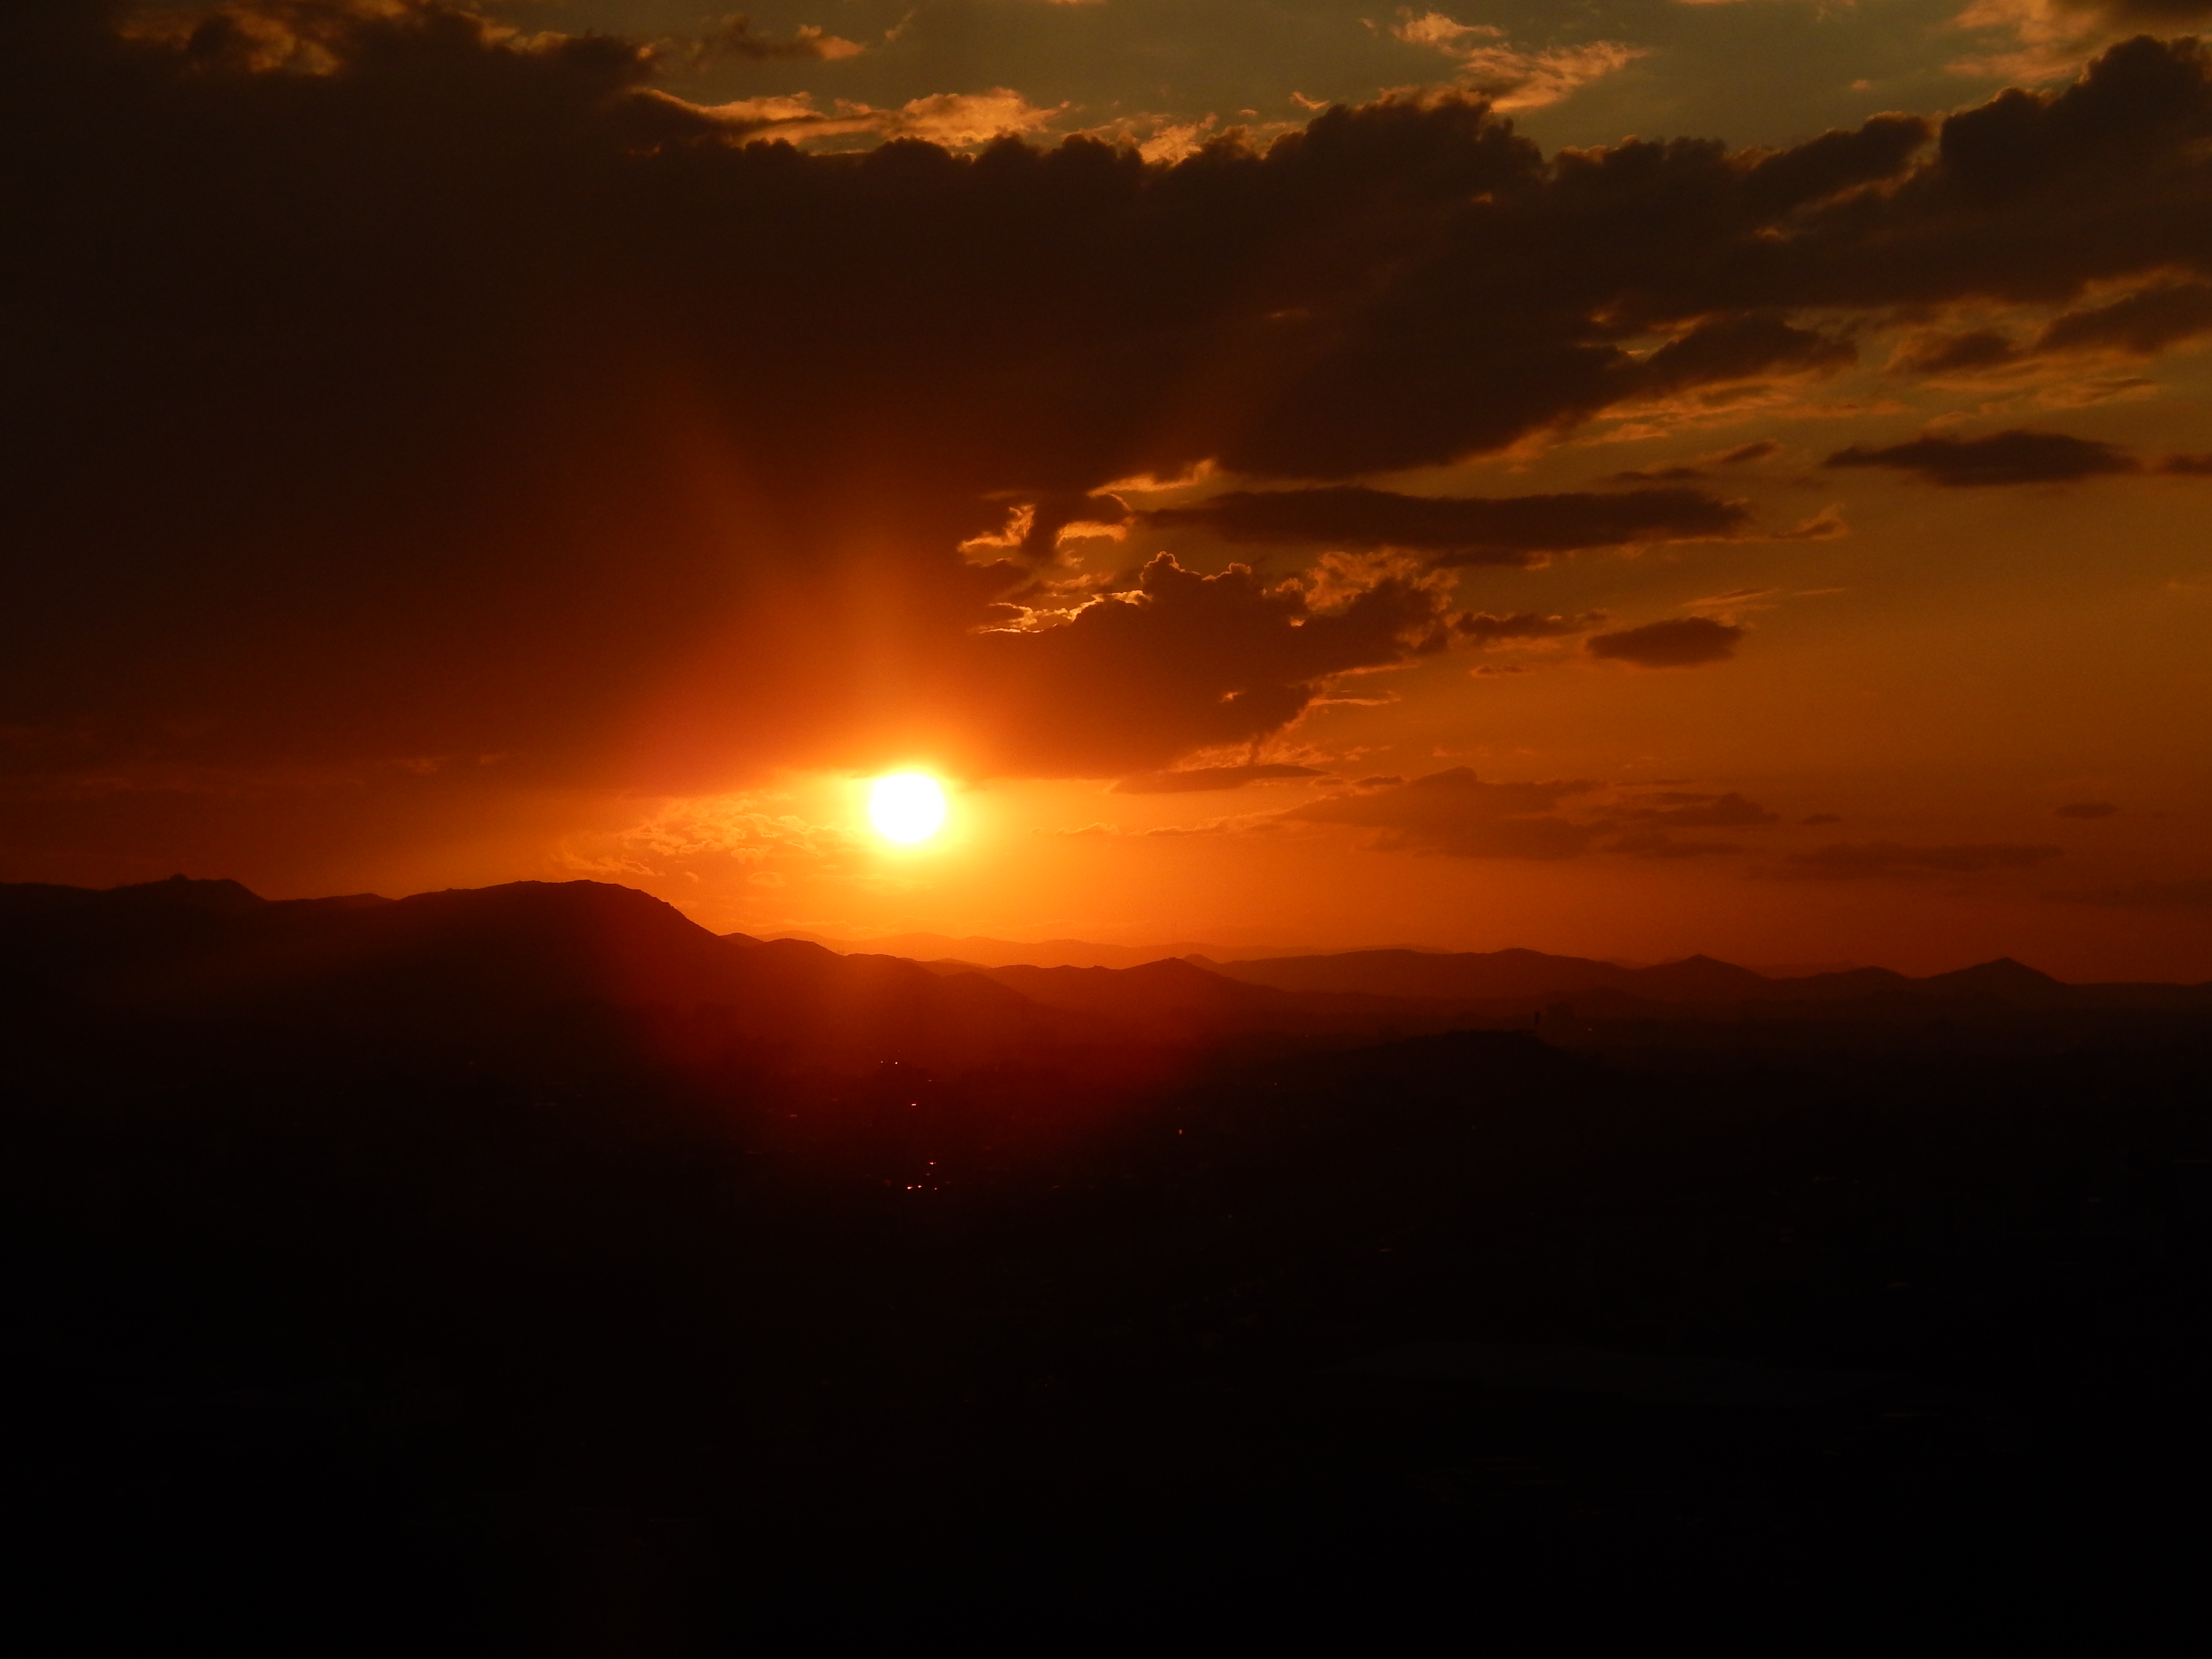
sunset, mountains, clouds, sky, cloud, atmosphere, afterglow, amber, natural landscape, red sky at morning, orange, dusk, sunlight, sunrise, cumulus, astronomical object, heat, landscape, horizon, geological phenomenon, sun, calm, dawn, event, meteorological phenomenon, evening, backlighting, tree, hill, celestial event, mountain, darkness, sea, ocean